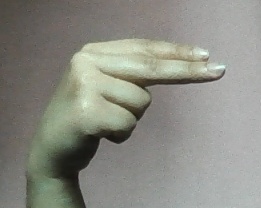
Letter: ain